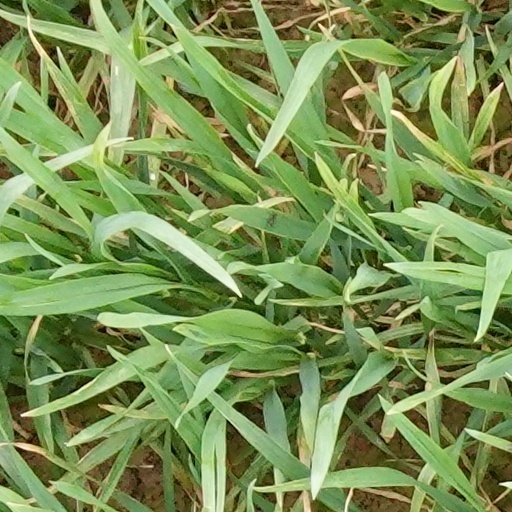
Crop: wheat